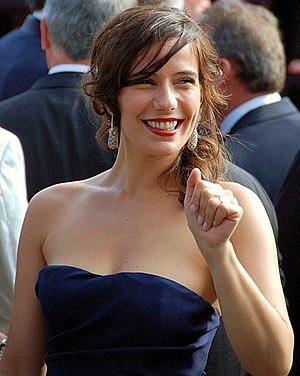
Zoé Félix au festival de Cannes
Zoé Félix est une actrice française née le 7 mai 1976 à Paris.
Le Festival du film britannique de Dinard 2009 est la 20ᵉ édition du Festival du film britannique de Dinard. Jean-Paul Rappeneau, réalisateur français, en est le président du jury.